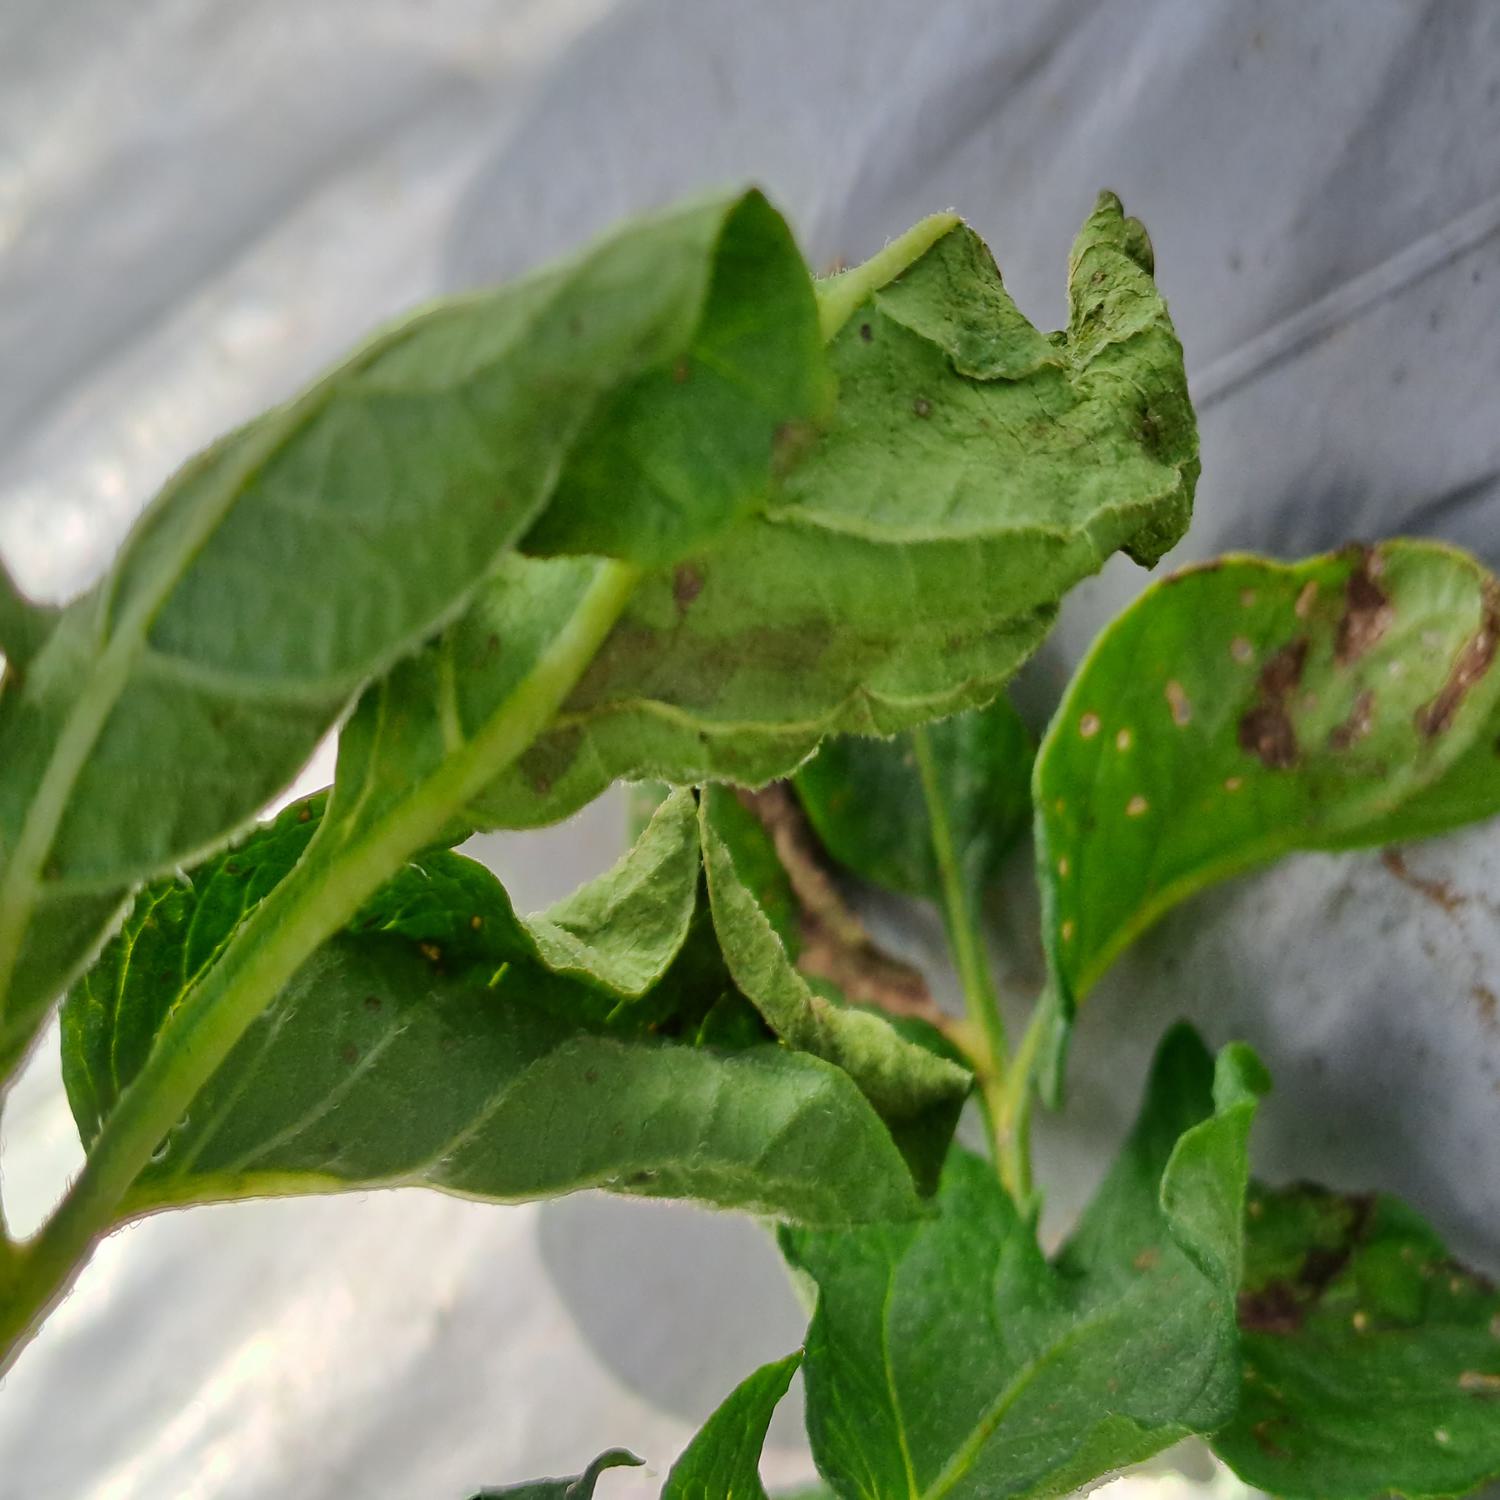
Etiqueta: Pudricion_Parda